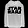
Label: Pullover